Ferdinand Foch

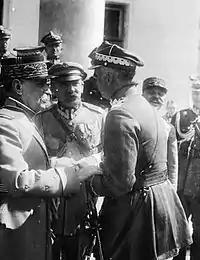
Foch and General Kazimierz Sosnkowski at Belweder Palace in Warsaw (1923). Marshal of Poland Józef Piłsudski is in the center.

Foch was surprised by the German offensive (""Bluecher"") on the Chemin des Dames (27 May). Foch believed it was a diversion to draw Allied reserves away from Flanders. This was partly true, although the planned German Flanders Offensive (""Hagen"") never took place. The Allied armies under Foch's command ultimately held the advance of the German forces. The celebrated phrase, "I will fight in front of Paris, I will fight in Paris, I will fight behind Paris", attributed both to Foch and Clemenceau, illustrated the Généralissime's resolve to keep the Allied armies intact, even at the risk of losing the capital. The British general Sir Henry Rawlinson, commanding the British Fourth Army, commented after meeting Foch: "I am overjoyed at his methods and far-sighted strategy. I was in close touch with him in 1916. He is a better man now than he was then, for his fiery enthusiasm has been tempered by adversity." Rawlinson also noted Foch's intense Frenchness: "He knew nothing of Britain. The Rhine was for him a river of life and death."